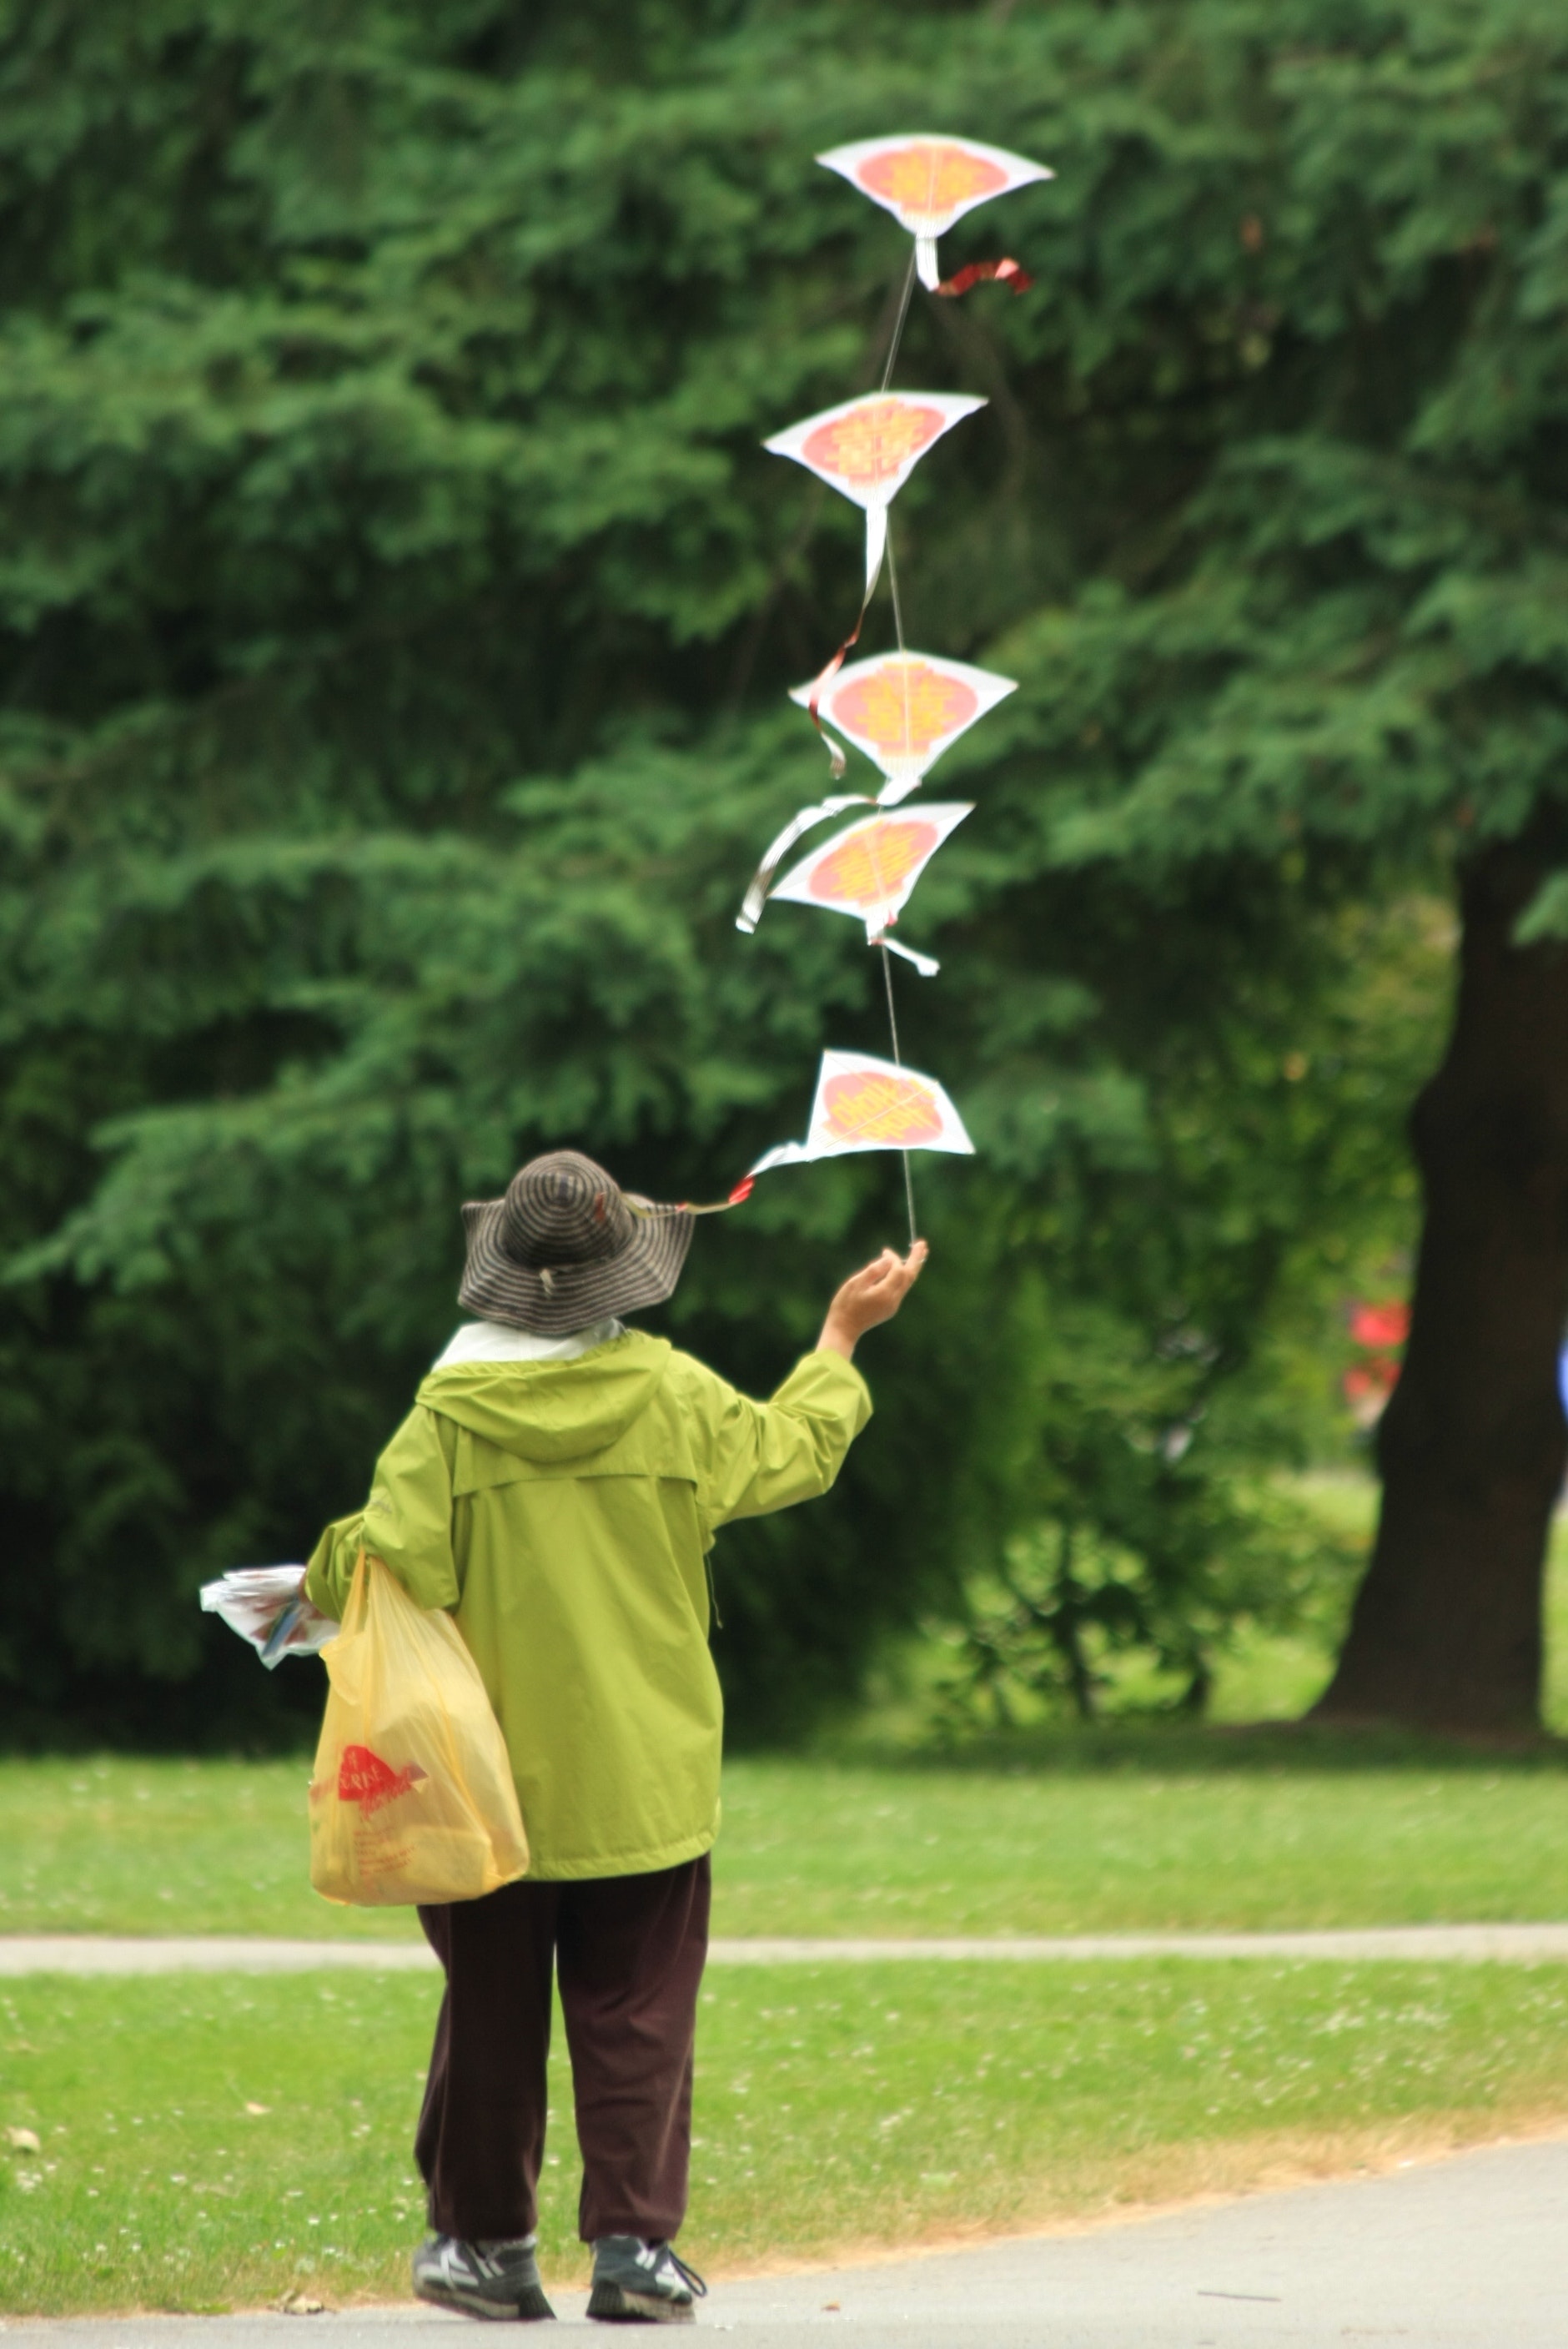
woman, plant, People in nature, tree, gesture, grass, leisure, toy, lawn, happy, competition event, fun, recreation, grassland, player, pole, vacation, walking, road, garden, play, ball, sports